Jyväsjärvi

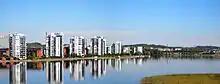
Lutakko neighbourhood on the shores of Jyväsjärvi.

Lake Jyväsjärvi is a lake situated in the centre of Jyväskylä in Finland. The lake is sometimes seen as a part of the Päijänne, as both lakes are on the same level ( from sea level) and are connected by the Äijälänsalmi strait.